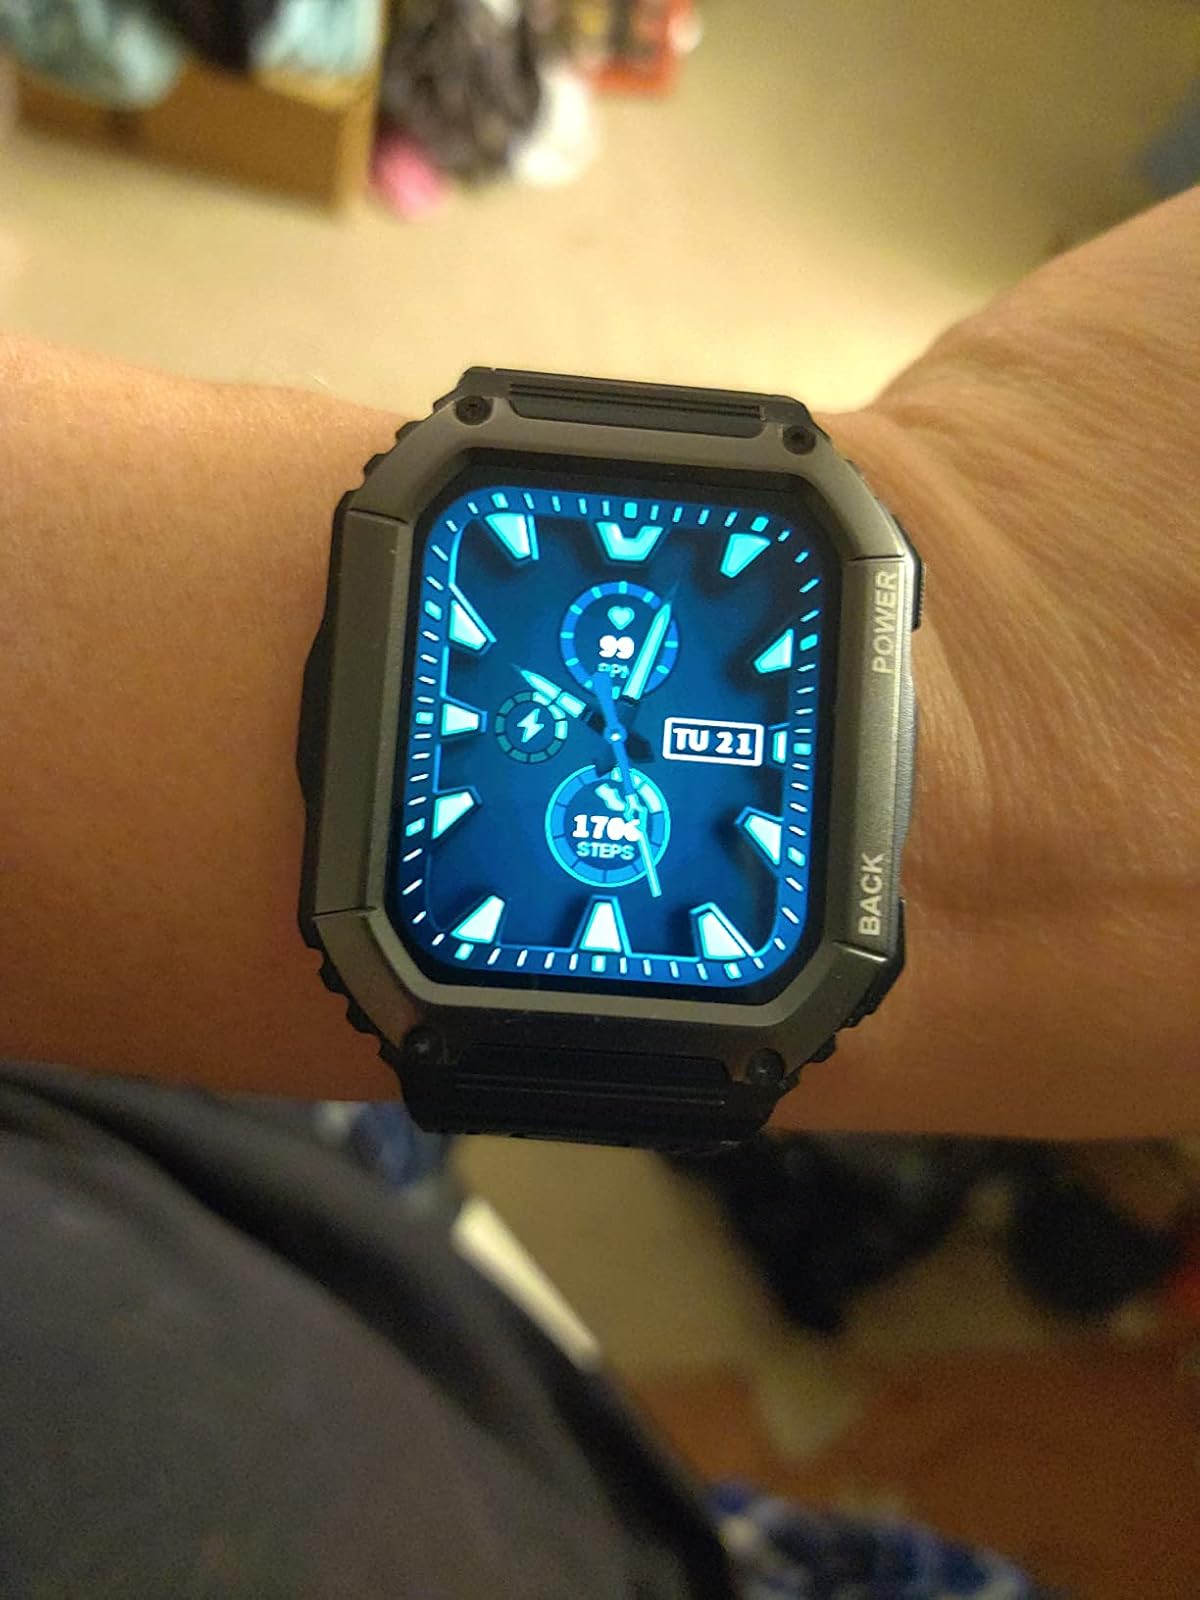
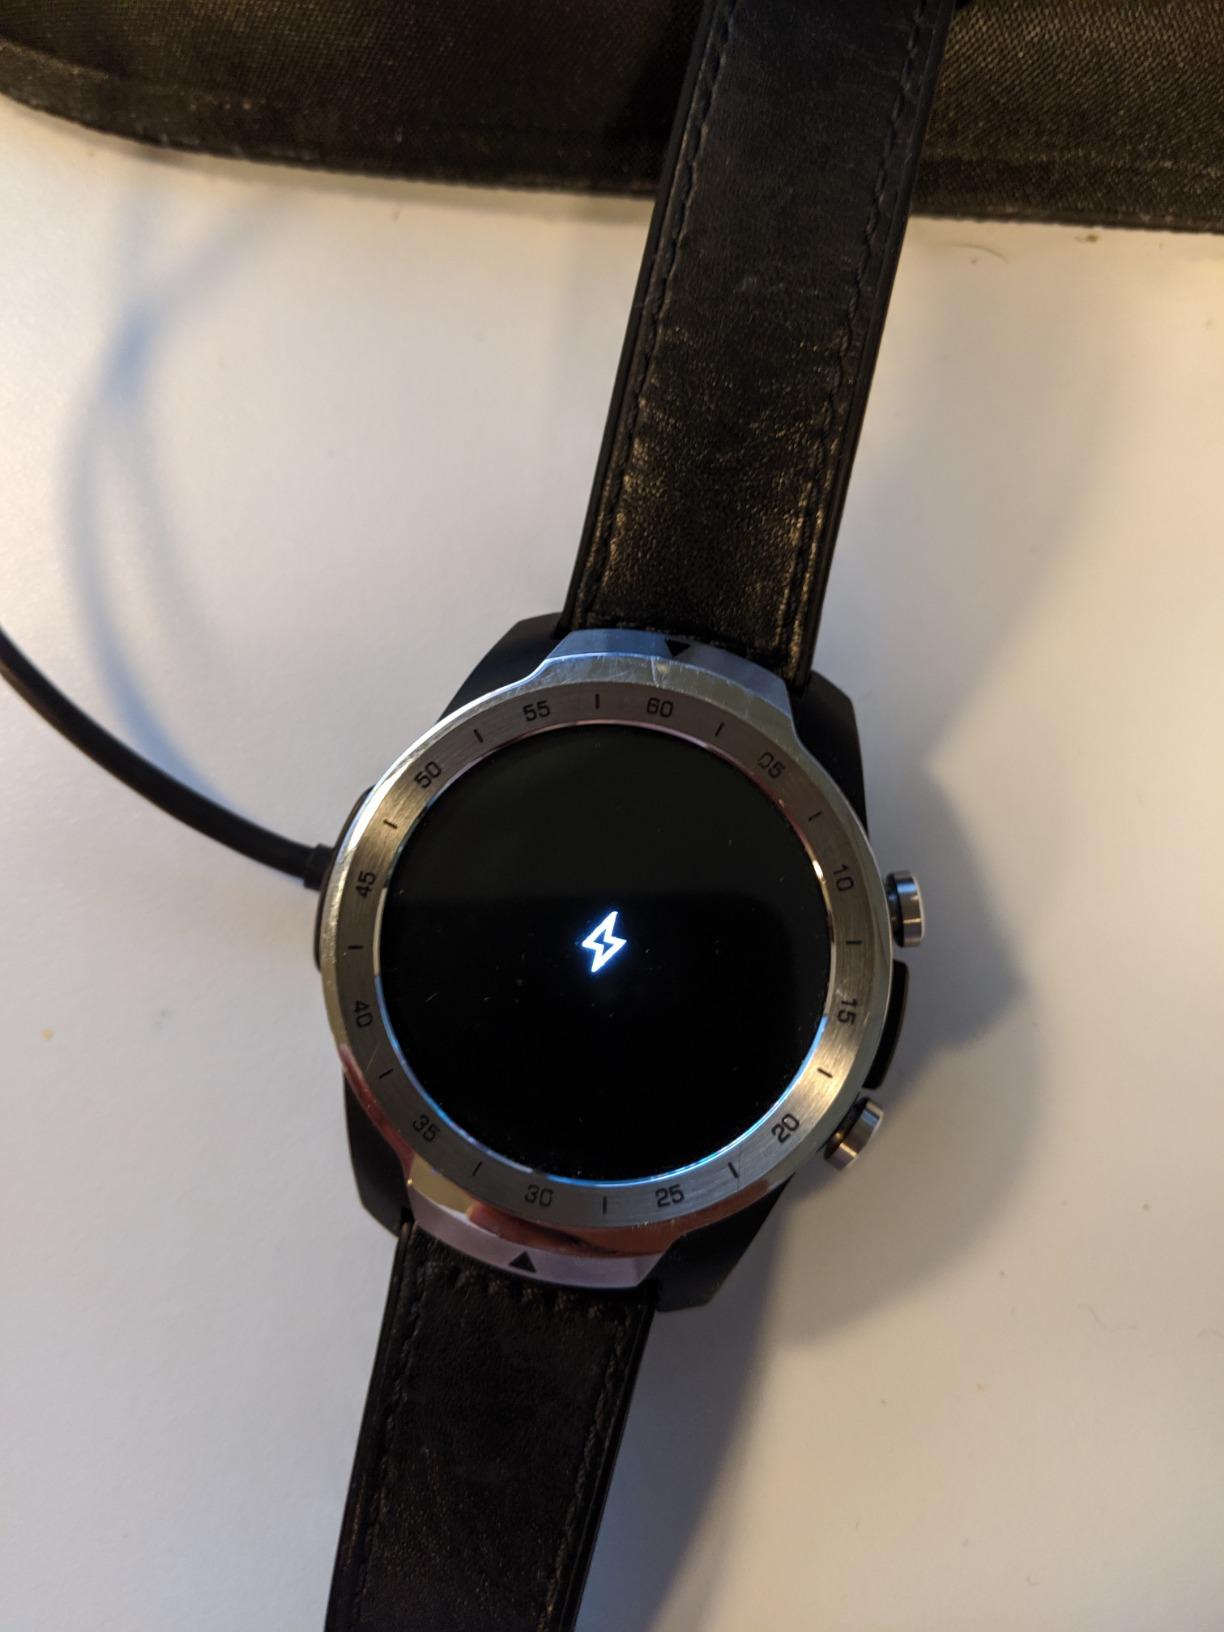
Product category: smartwatch
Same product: no